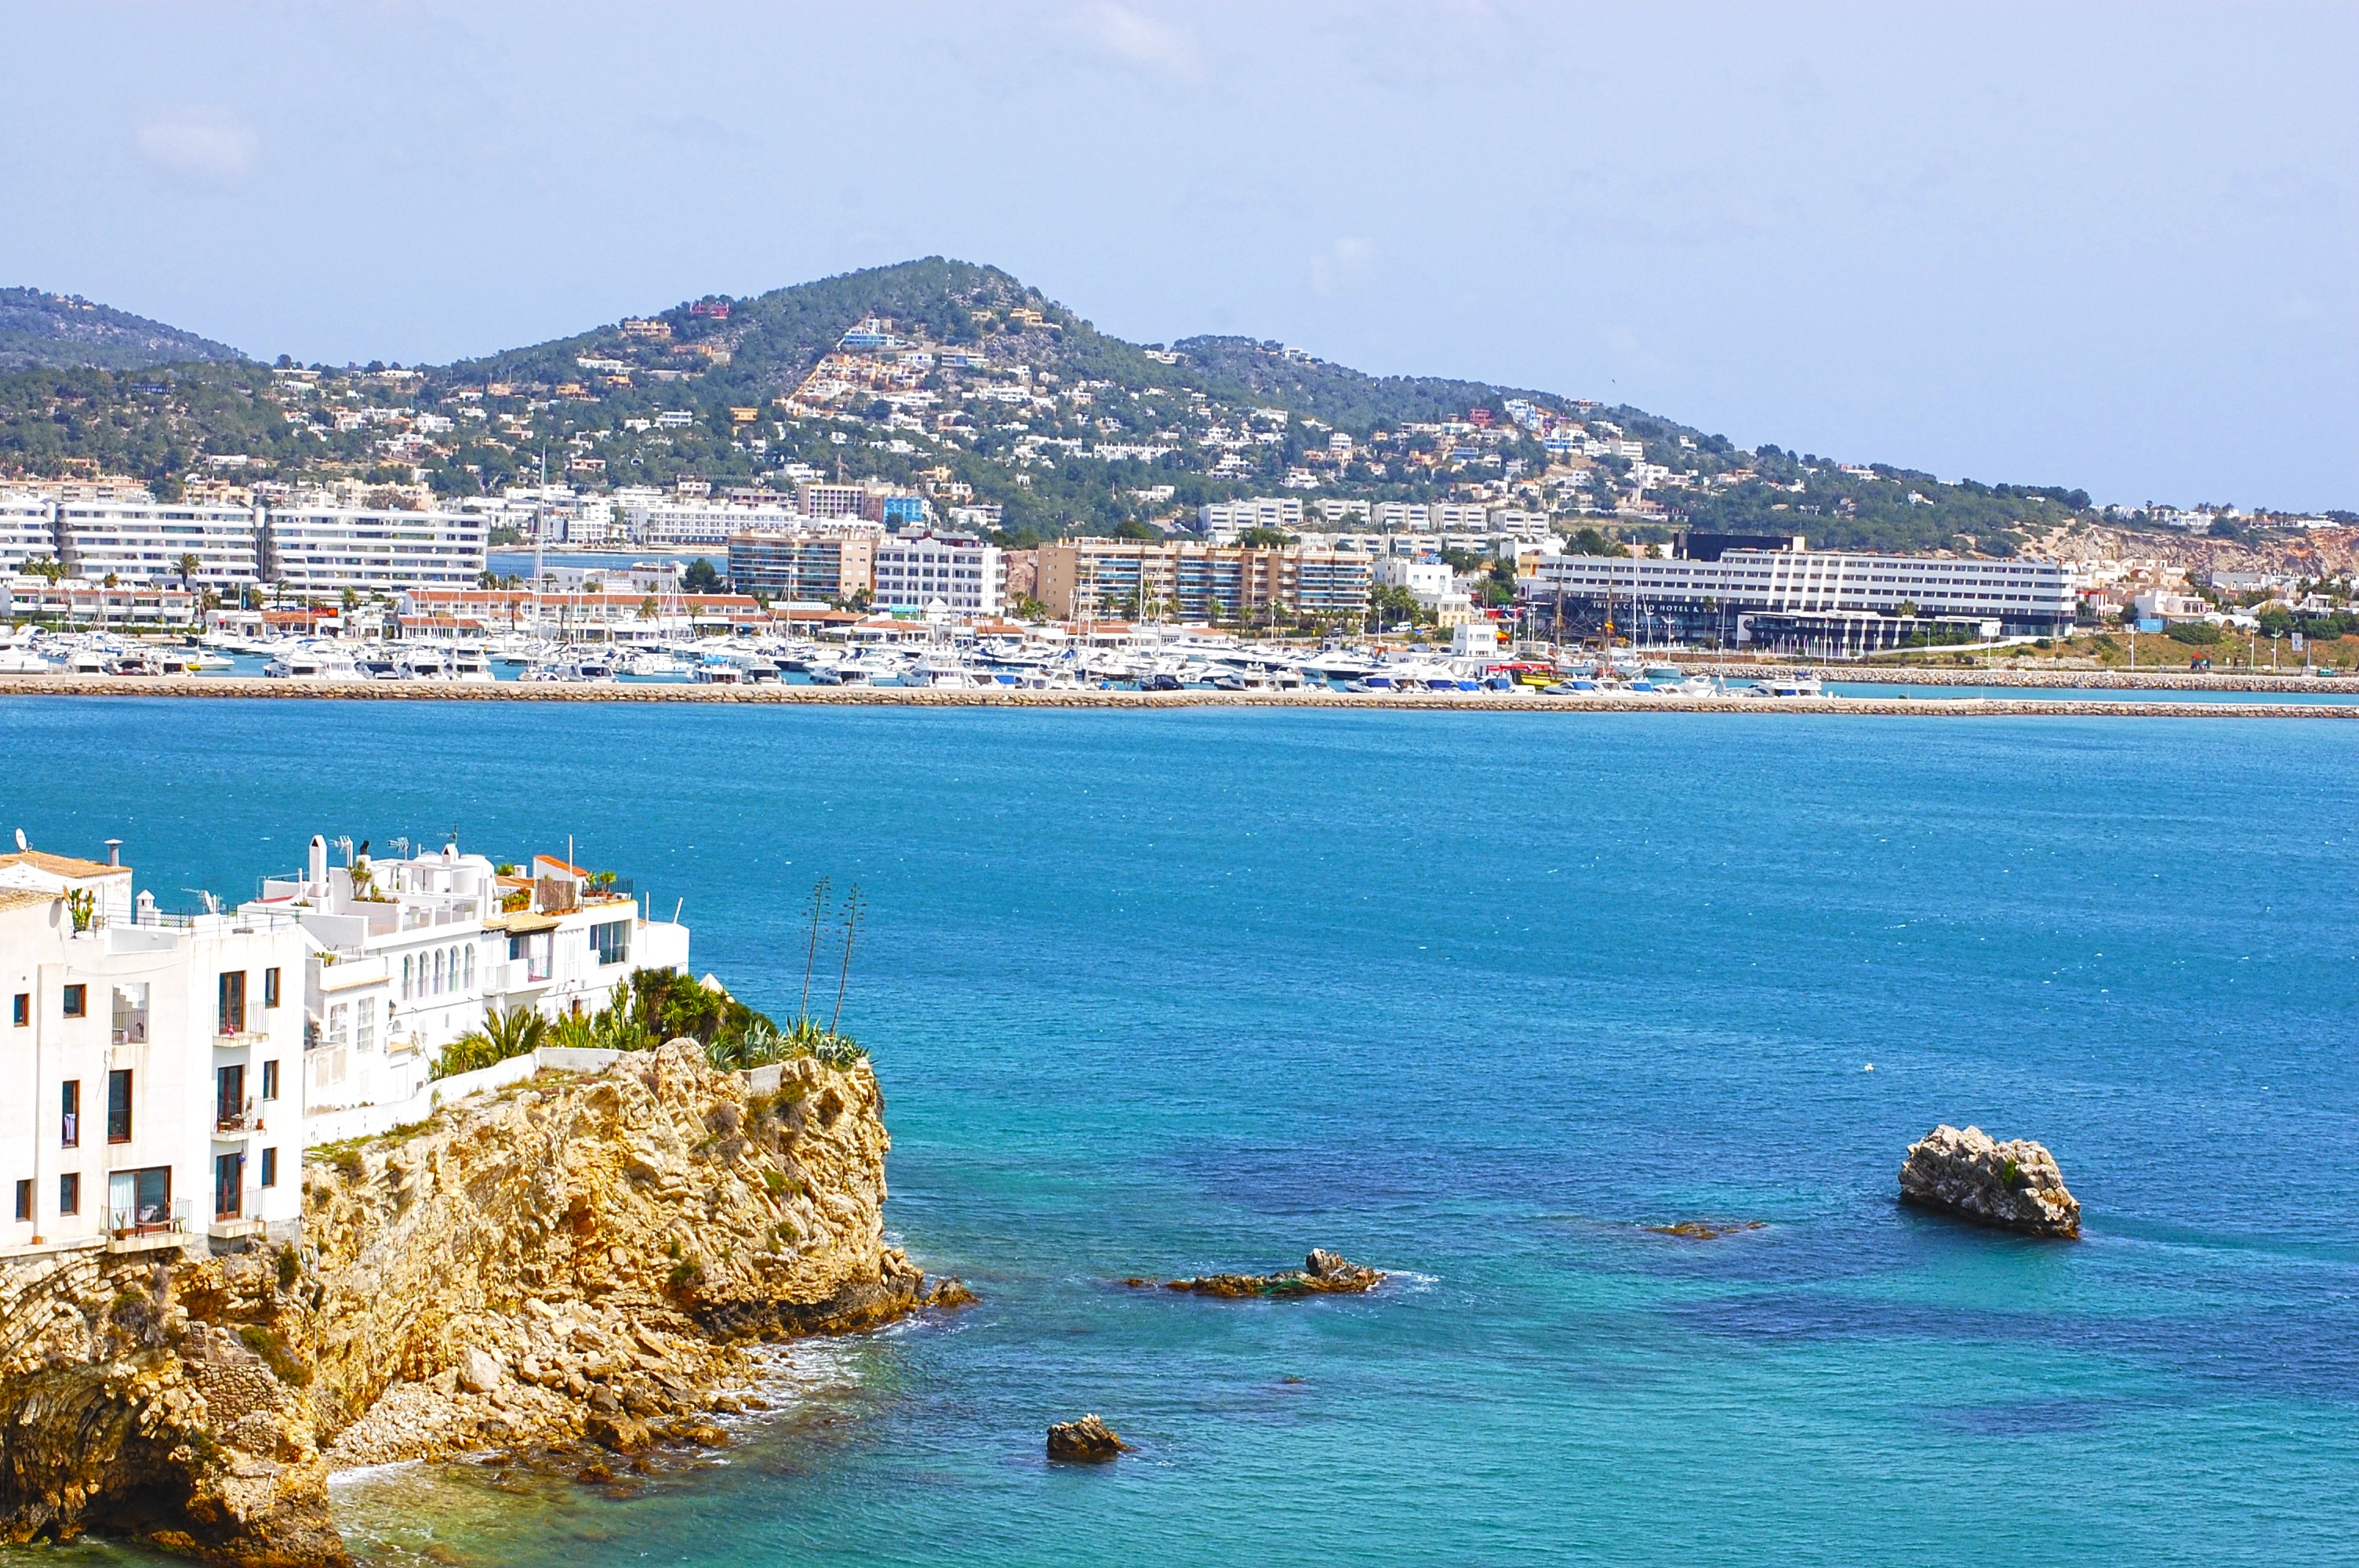
beach, sea, coast, horizon, sky, shore, cliff, cove, bay, island, harbor, blue, port, tourism, terrain, body of water, rocks, clouds, spain, cape, ibiza, in the background